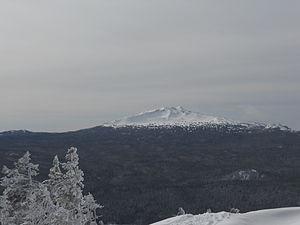
Le pic Diamond, en anglais : Diamond Peak, est un volcan éteint s'élevant à 2 666 mètres d'altitude dans la chaîne des Cascades, au centre de l'Oregon dans le Nord-Ouest des États-Unis. Il se trouve près du col Willamette, dans la réserve intégrale Diamond Peak, à cheval sur les forêts nationales de Willamette et de Deschutes. Ces aires protégées conservent notamment la faune et la flore, cette dernière étant caractérisée par de vastes forêts de conifères. La montagne est un volcan bouclier composé d'andésite basaltique qui a cessé d'être actif depuis plusieurs dizaines de milliers d'années. Il a ensuite connu une érosion sensible au cours de la dernière glaciation, il y a 11 000 ans. Celle-ci a laissé quelques cirques et lacs glaciaires sur ses versants et des glaciers dont subsistent, depuis le XXᵉ siècle, uniquement des névés alimentés par les importantes chutes de neige. Le sommet est découvert puis gravi, en 1852, en compagnie de William Macy, par le pionnier John Diamond qui lui donne son nom. Depuis, de nombreux sentiers de randonnée sillonnent la montagne et plusieurs itinéraires, praticables à pied comme en ski de montagne ou en raquettes, permettent d'accéder au sommet.